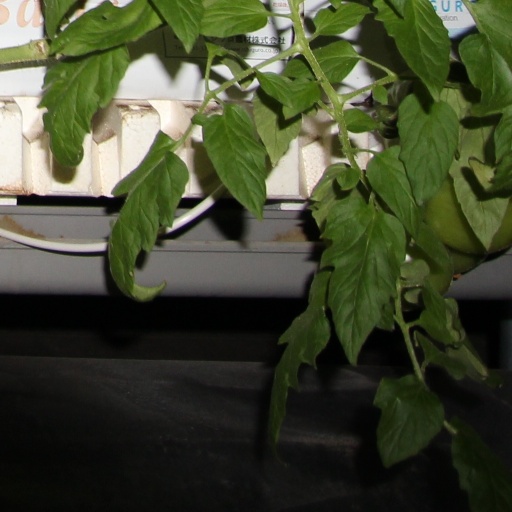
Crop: tomato